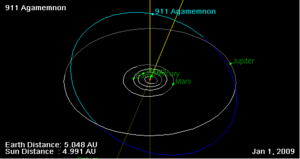
(911) Agamemnon est un astéroïde troyen de Jupiter. Il a été découvert en 1919 par l'astronome Karl Wilhelm Reinmuth.